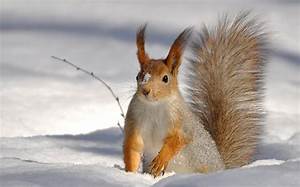
Label: squirrel